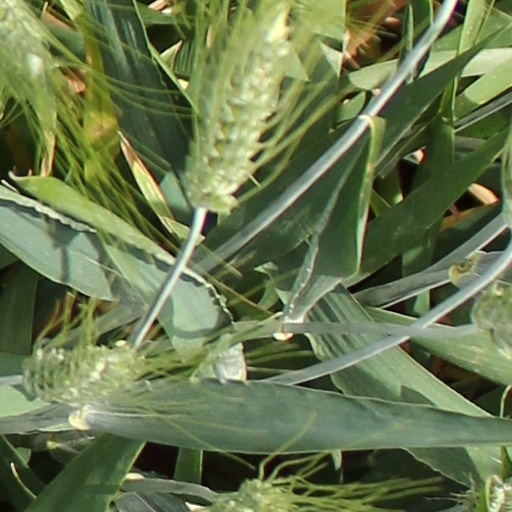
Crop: wheat